Fallout from the Trinity nuclear test

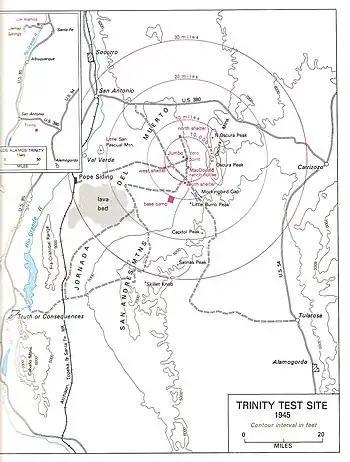
Map of the Trinity Site. The highest radiation detected was to the northeast of the detonation site.

Army officer Leslie Groves led the Manhattan Project to build the bomb. He and a sizeable contingent of scientists and military personnel observed the blast from bunkers constructed from the blast site. J. Robert Oppenheimer headed the scientists. They had little insight as to what would happen when the bomb was detonated. Their speculations of what the bomb would yield in its explosion varied from 300 to 45,000 tons of TNT. (In 2021, the yield of the Trinity bomb was calculated to have been 24,800 tons of TNT.) The initial euphoria of the scientists that their work had succeeded faded quickly as they became aware that "something very grave and strong had happened..." In a seminar five days later British mathematician William Penny emphasized the gravity saying that "this [weapon] would reduce a city of three or four hundred thousand people to nothing but a sink for disaster relief, bandages, and hospitals."